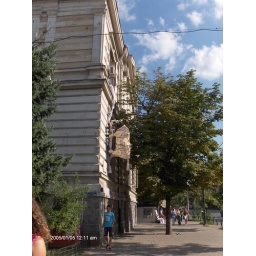
A cow is climbing on the roof in Bucharest